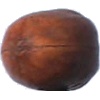
Label: nut_pecan